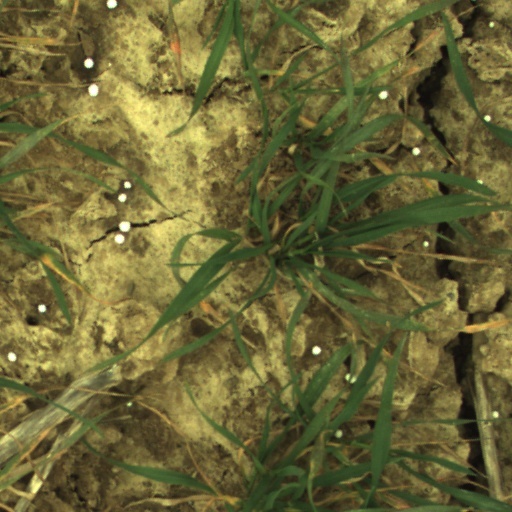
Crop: wheat